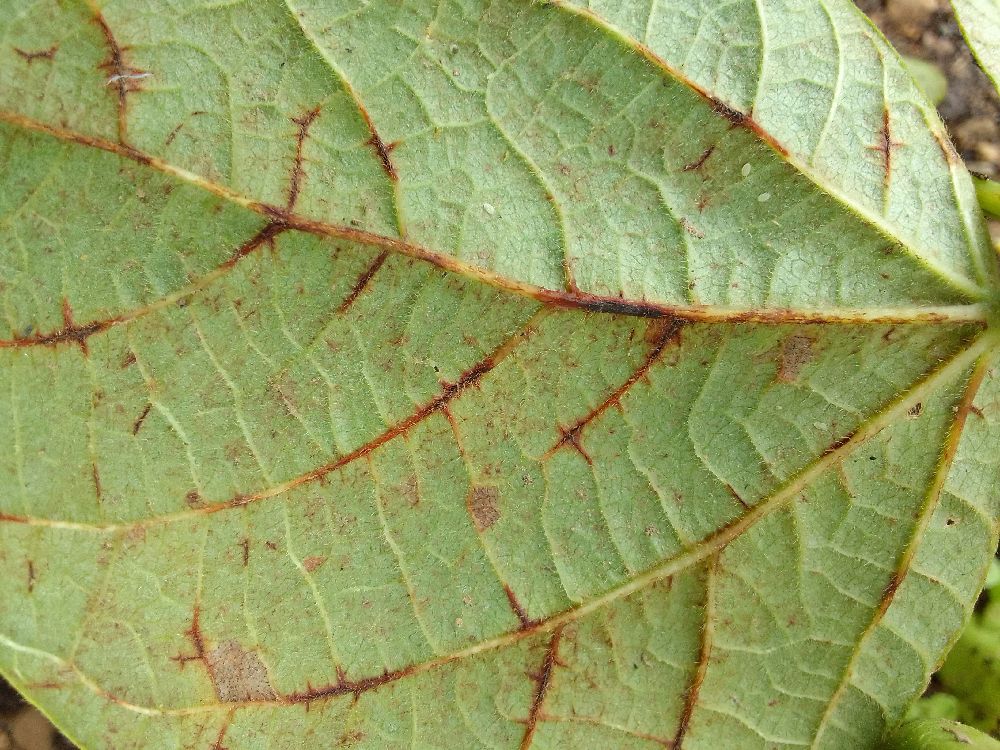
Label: anthracnose